Mina Walking

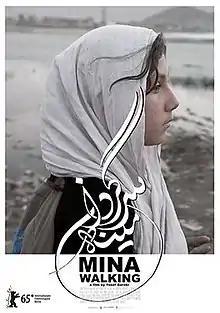
Film poster

Mina Walking is a 2015 Canadian-Afghani Dari-language drama film written and directed by Yosef Baraki. It was screened in the Generation 14+ section of the 65th Berlin International Film Festival where it competed for the Crystal Bear.